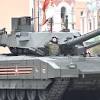
Label: T-14